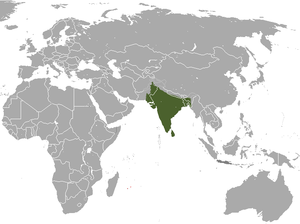
Cette liste commentée recense la mammalofaune à La Réunion. Elle répertorie les espèces de mammifères réunionnais actuels et celles qui ont été récemment classifiées comme éteintes. Cette liste comporte 44 espèces réparties en neuf ordres et 21 familles, dont une est « éteinte », trois sont « en danger », quatre sont « vulnérables » et douze ont des « données insuffisantes » pour être classées. À l'échelle française, par la liste rouge de l'UICN France, ces mammifères n'ont pas forcément les mêmes statuts que précédemment : une est « éteinte », une autre est « en danger critique d'extinction », une est « en danger », une autre est « quasi menacée », six ont des « données insuffisantes » pour être classées et vingt sont « non applicables ».
Cette liste commentée recense la mammalofaune de l'Inde et des îles asiatiques appartenant à l'Inde par genre, famille et ordre.